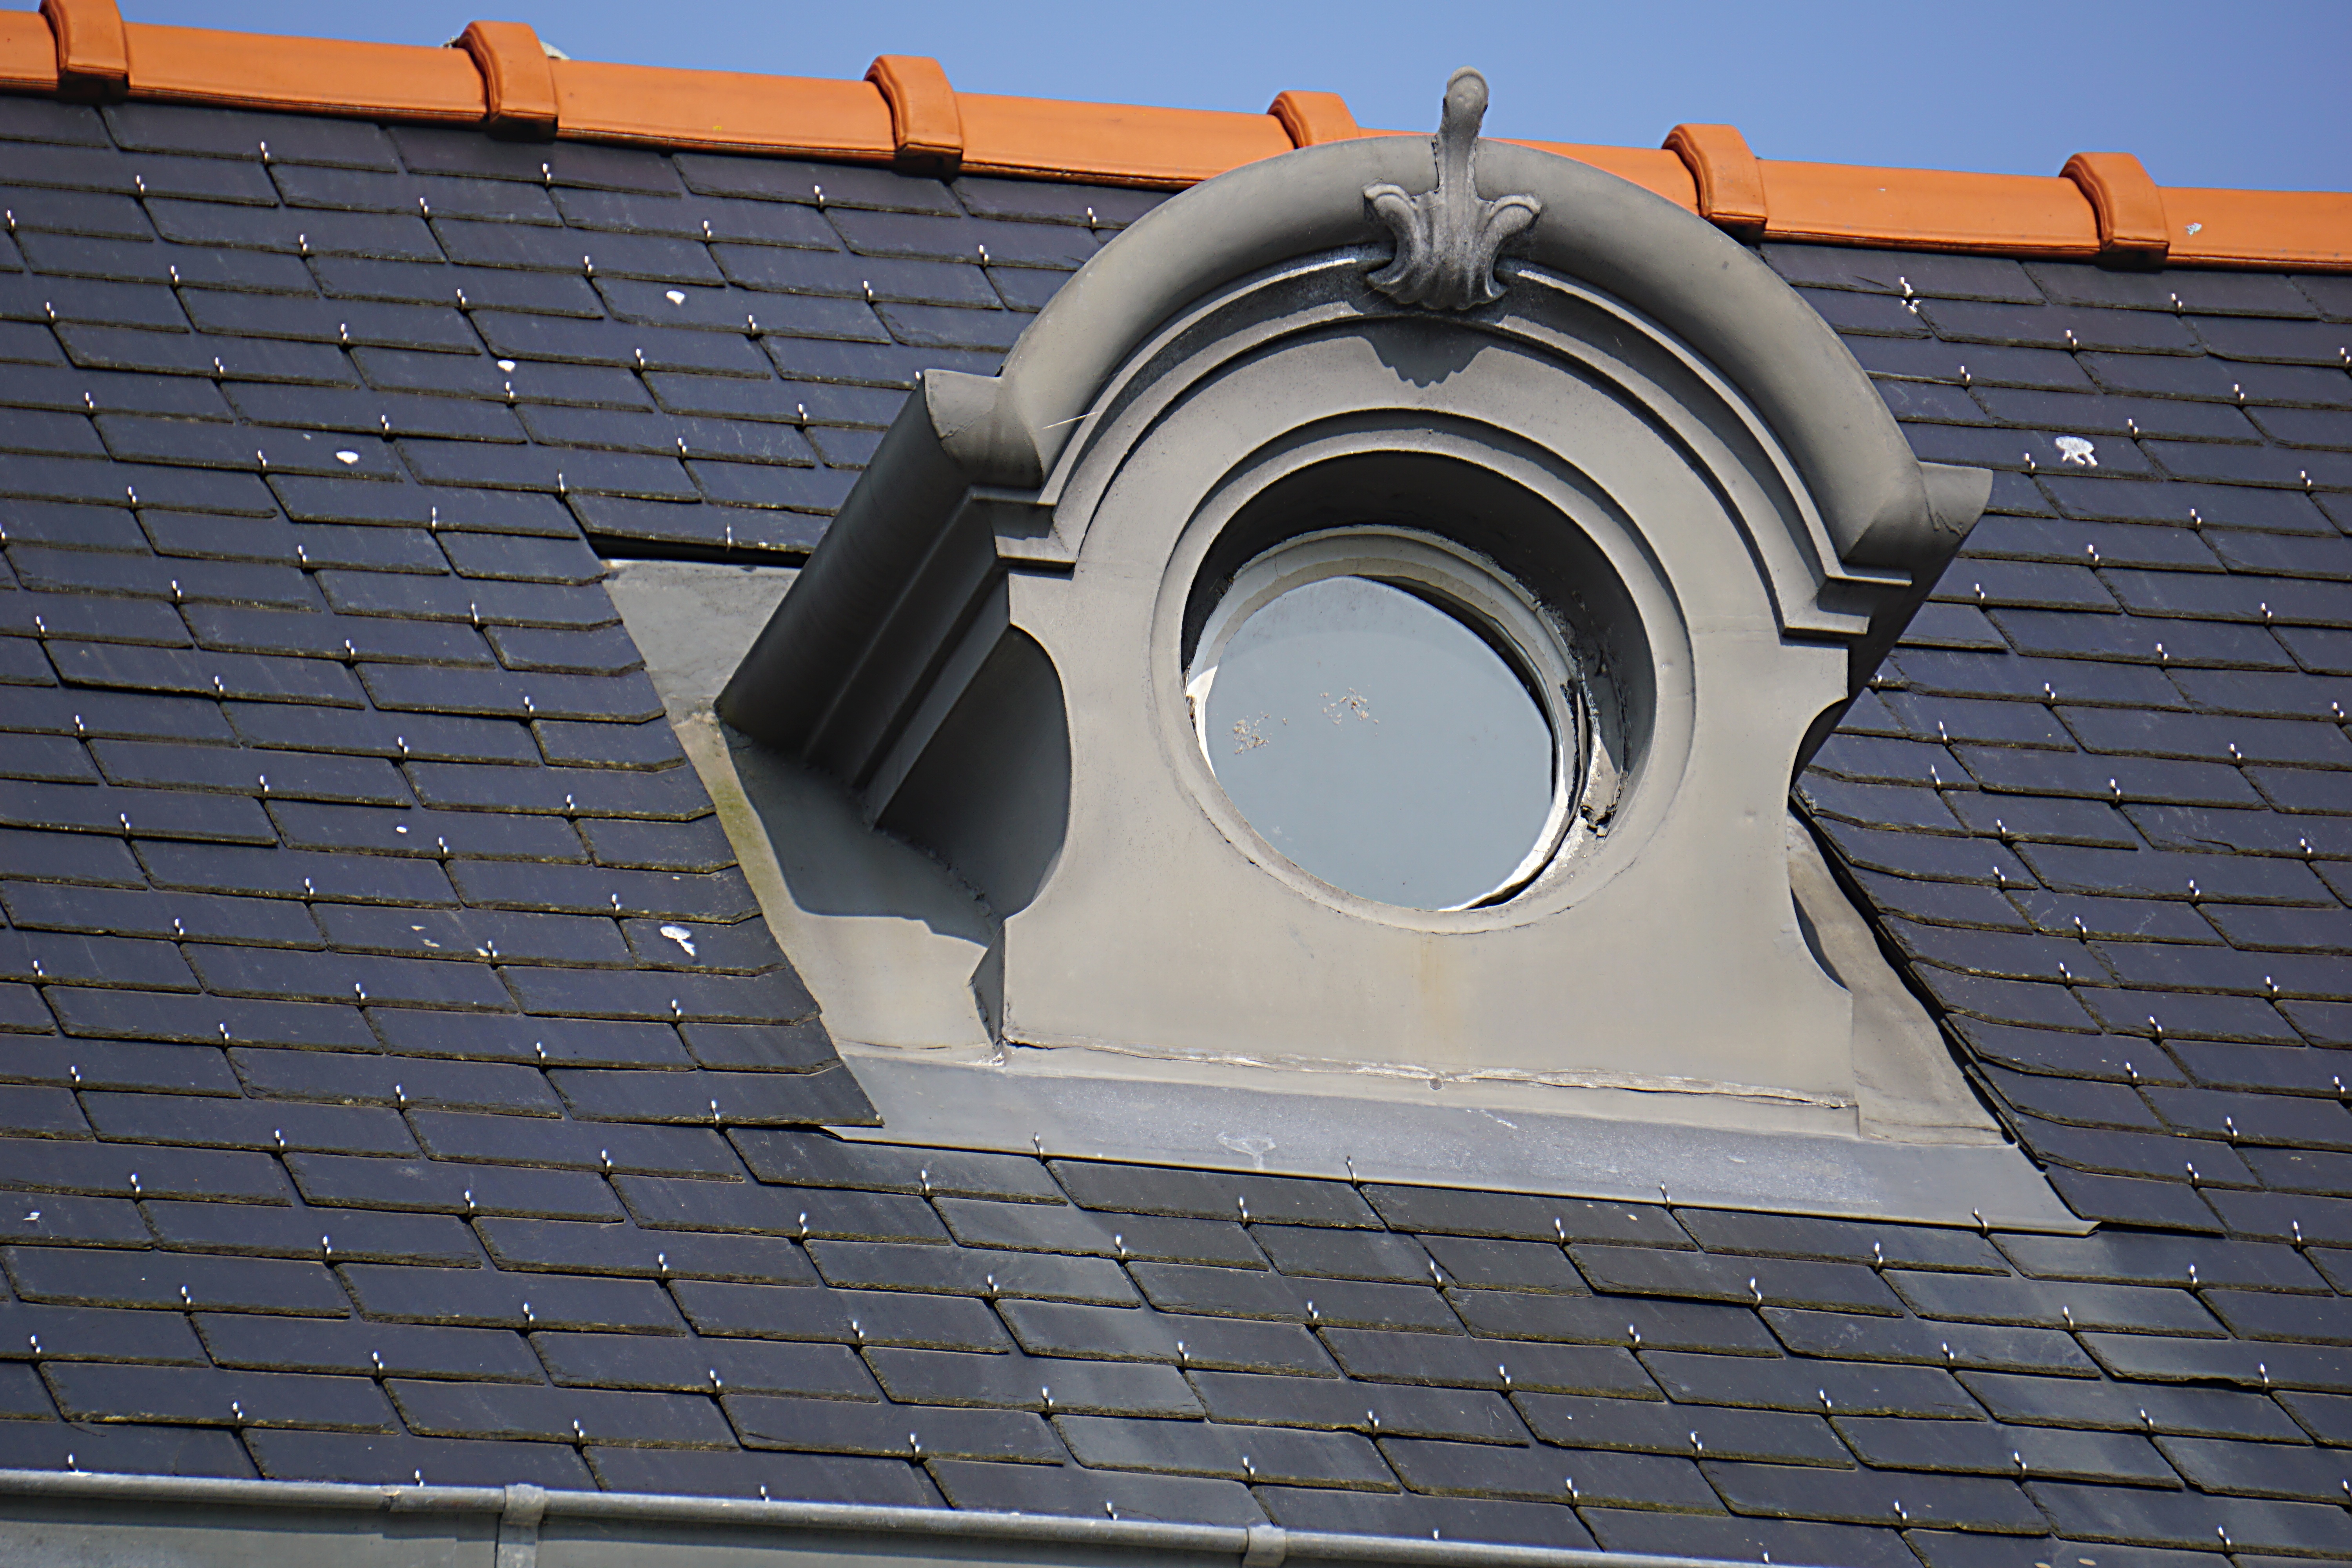
architecture, house, window, glass, roof, wall, facade, blue, shape, old houses, hublot, daylighting, bull's eye, round window